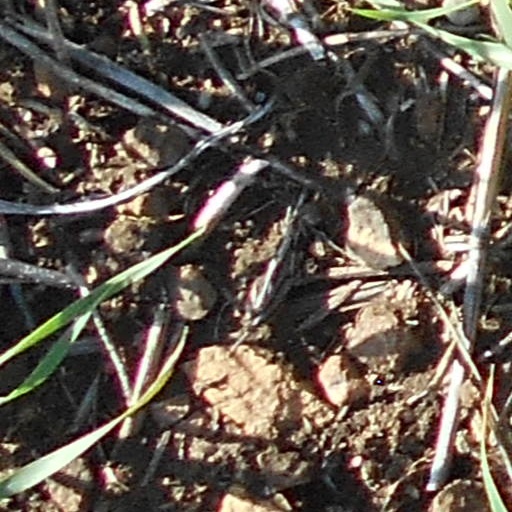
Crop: wheat